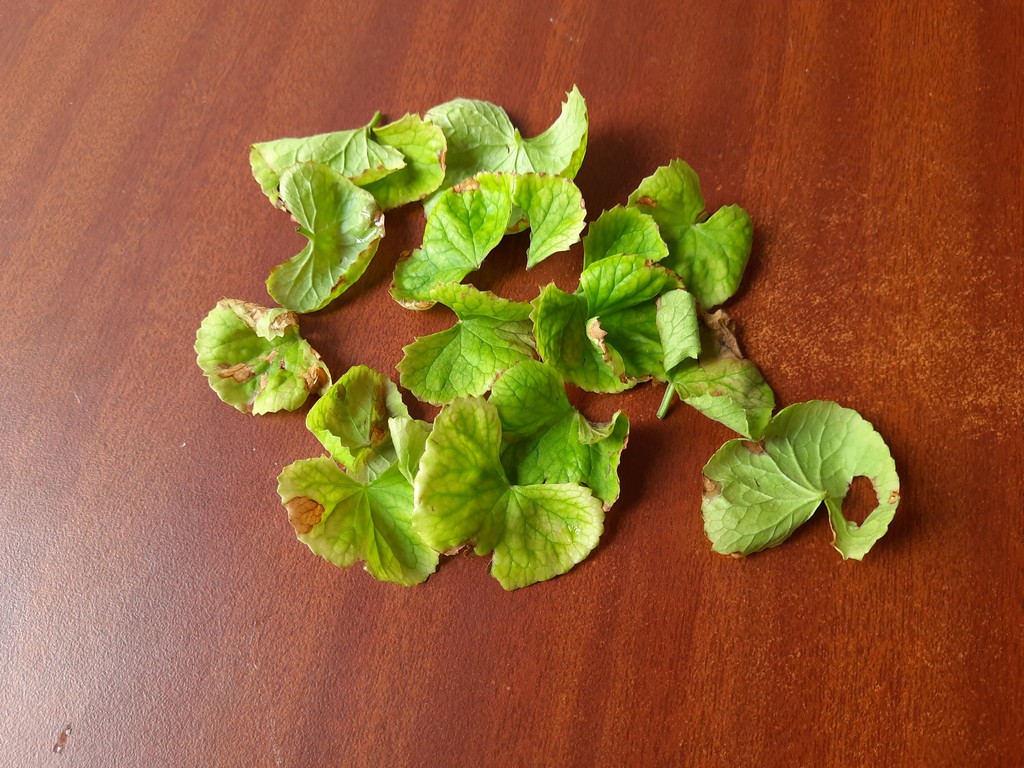
Label: Unhealthy